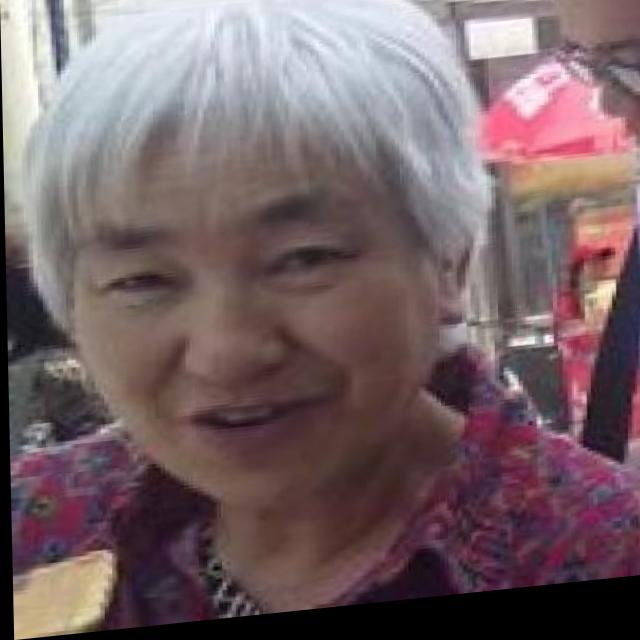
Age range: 65+